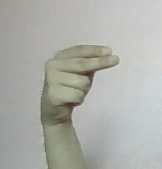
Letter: ain